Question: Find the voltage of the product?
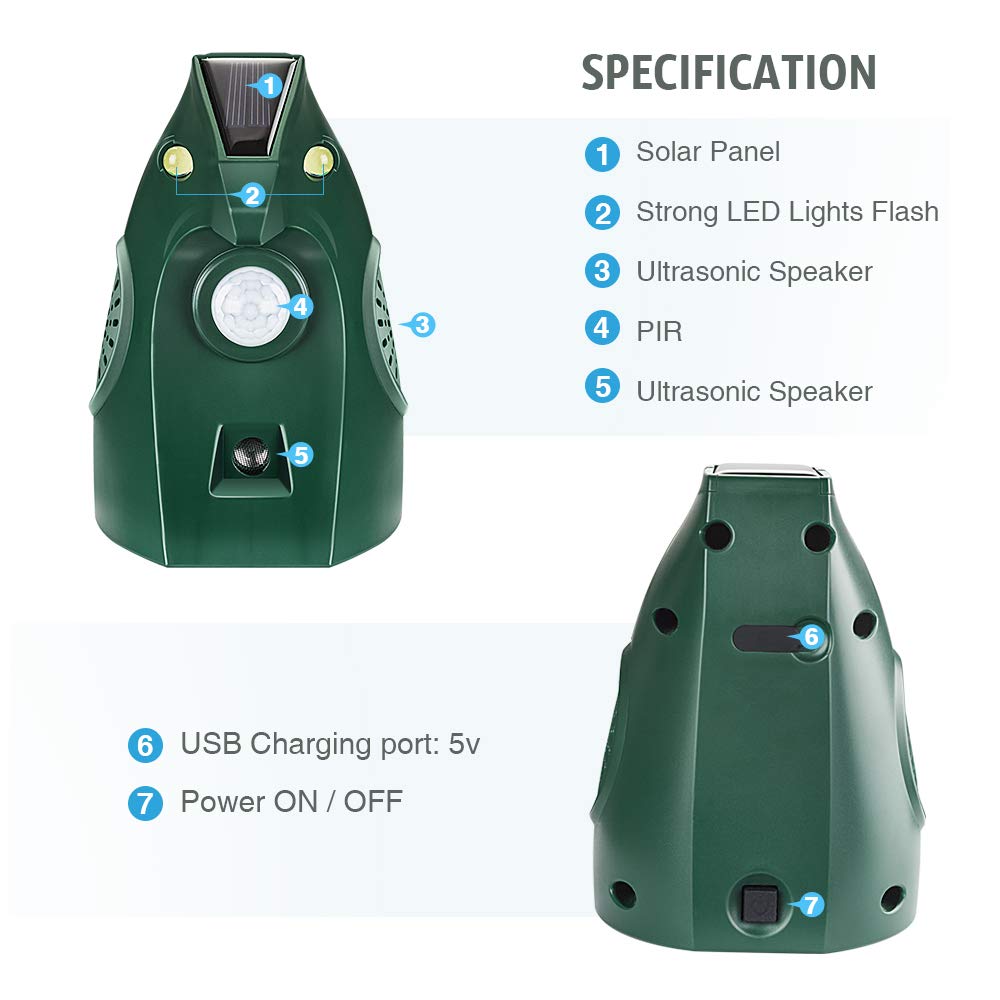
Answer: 5.0 volt